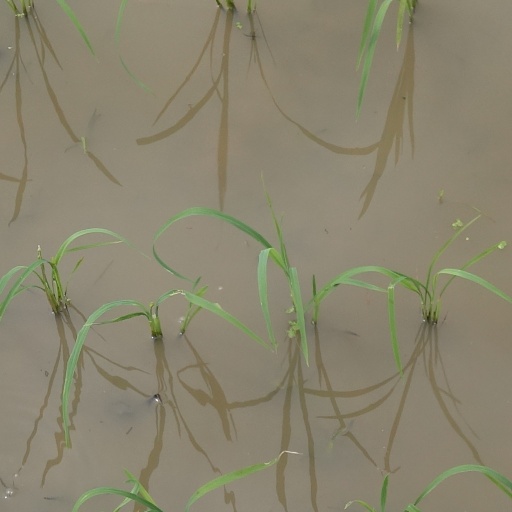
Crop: rice